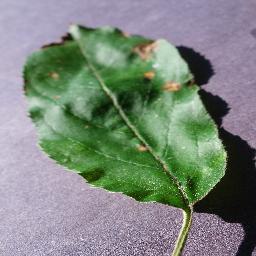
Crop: apple
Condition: black_rot